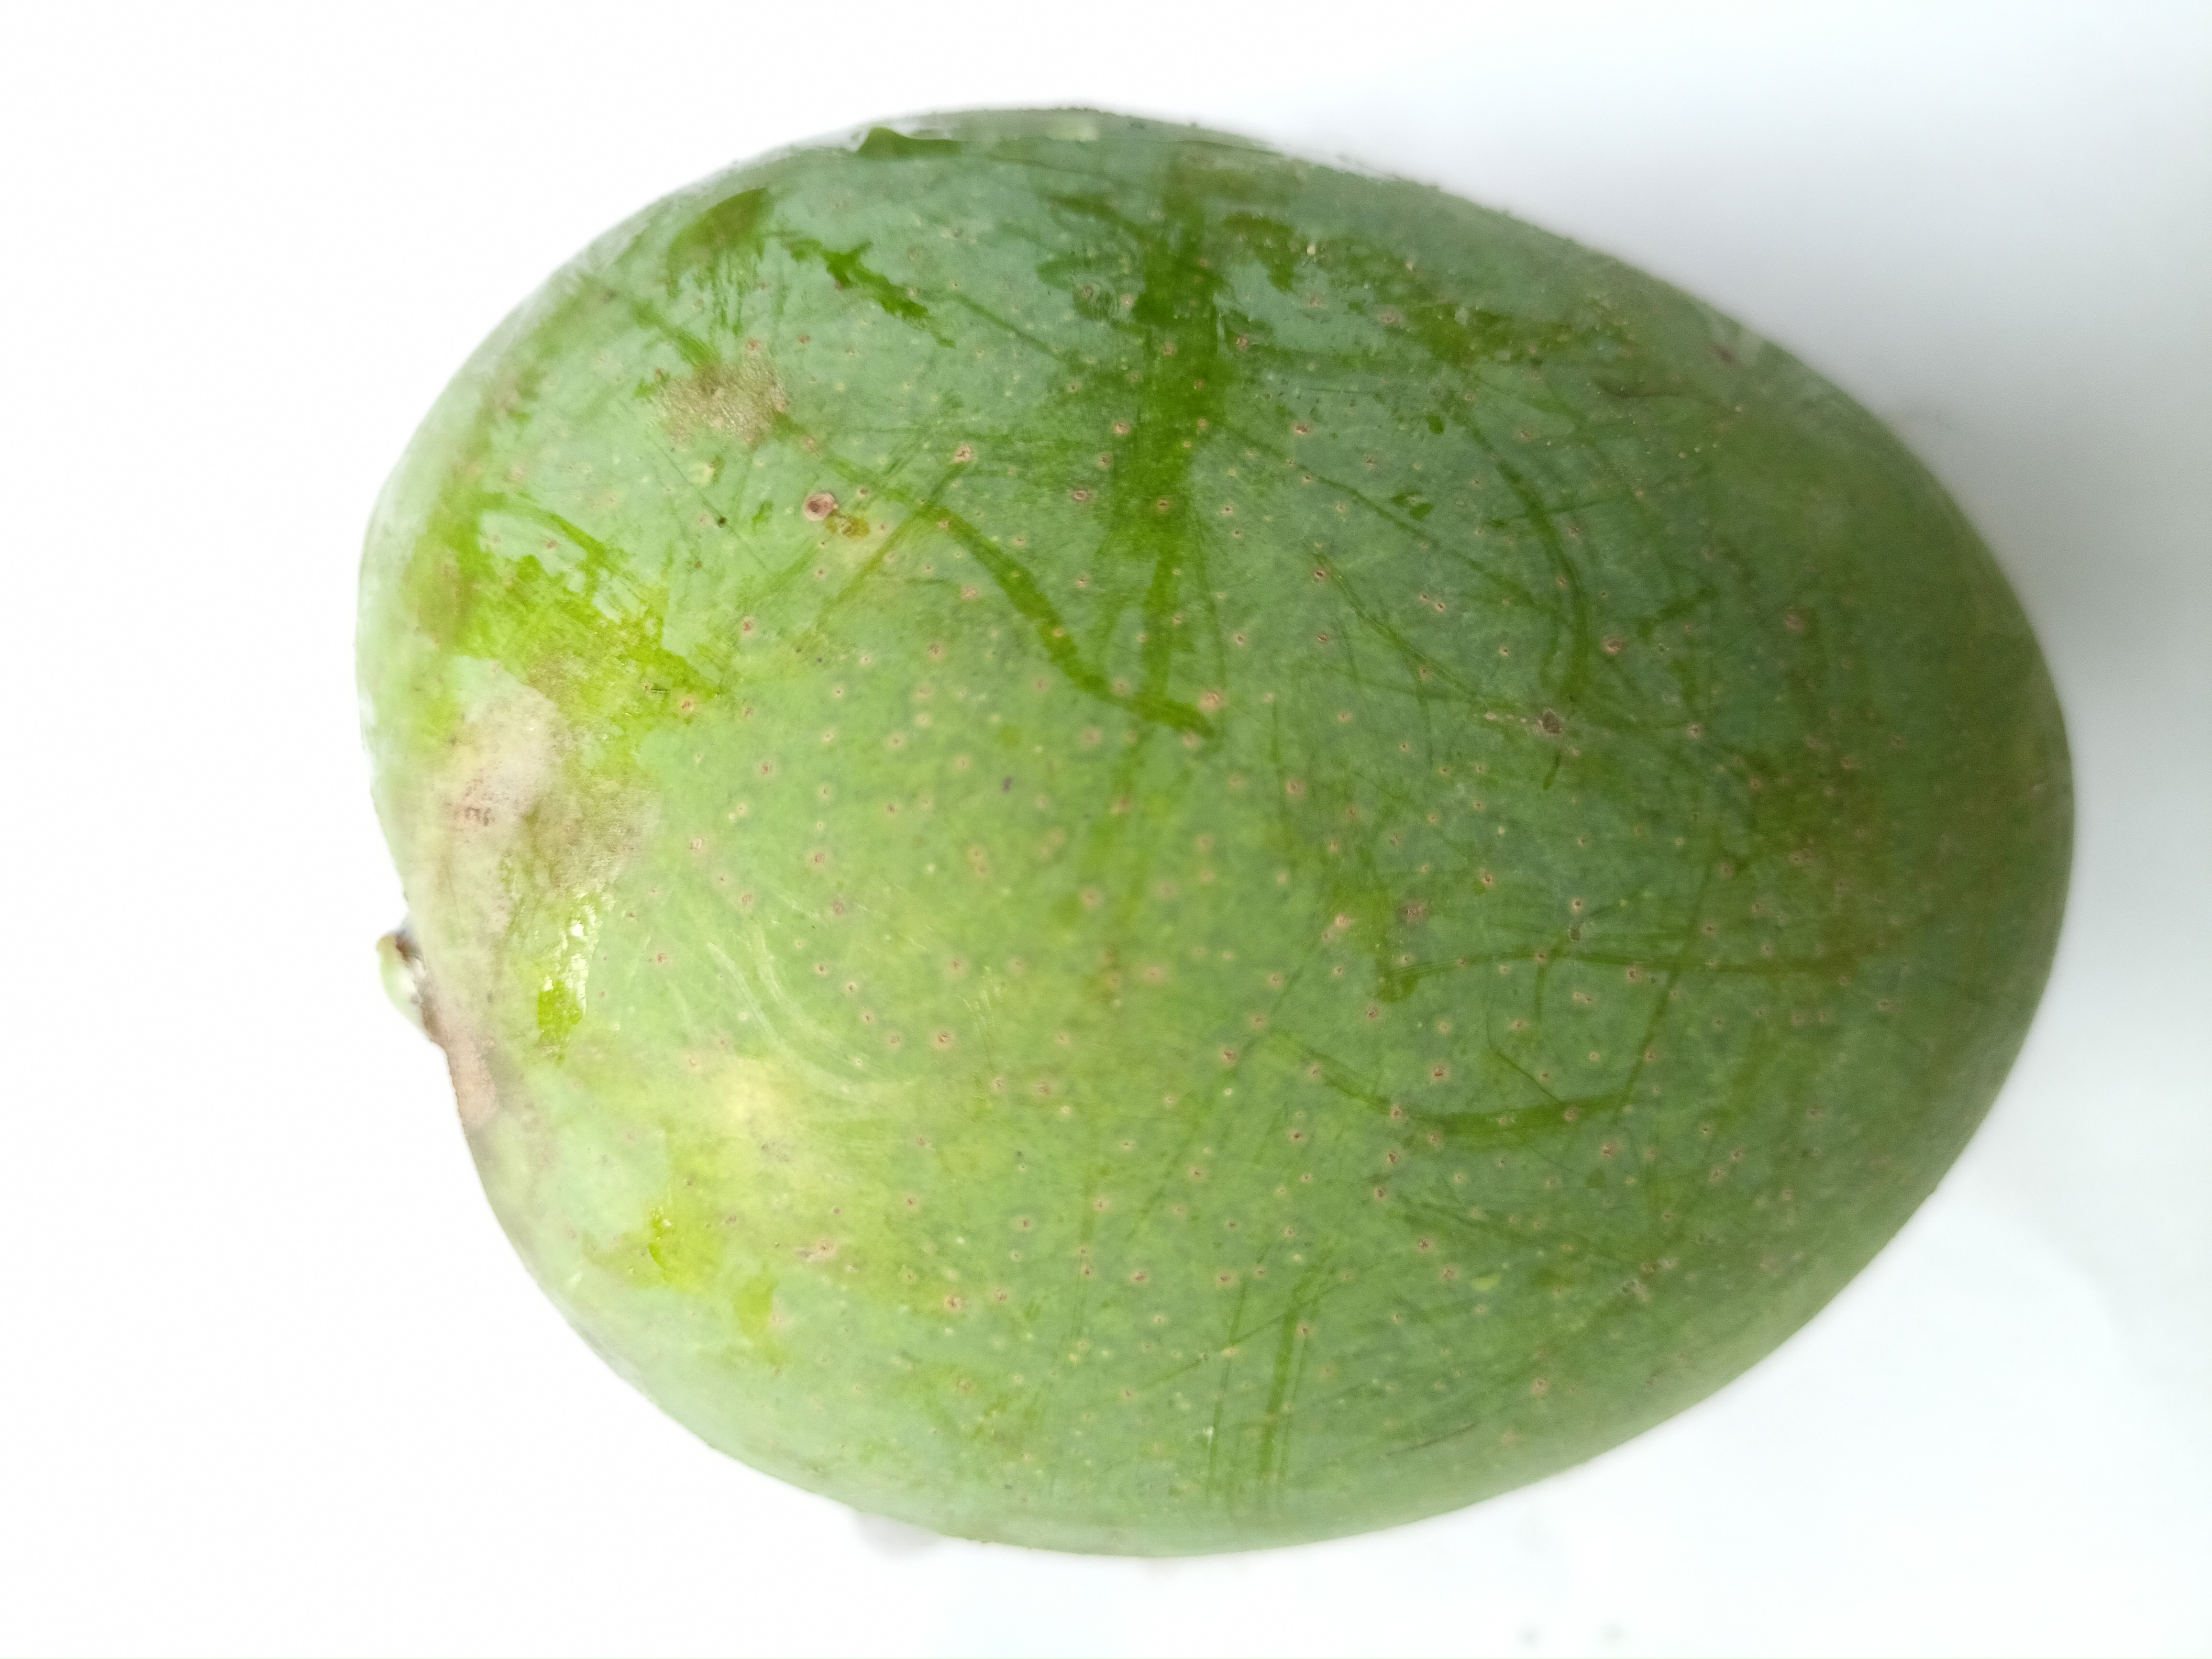
Mango variety: Khrishapat